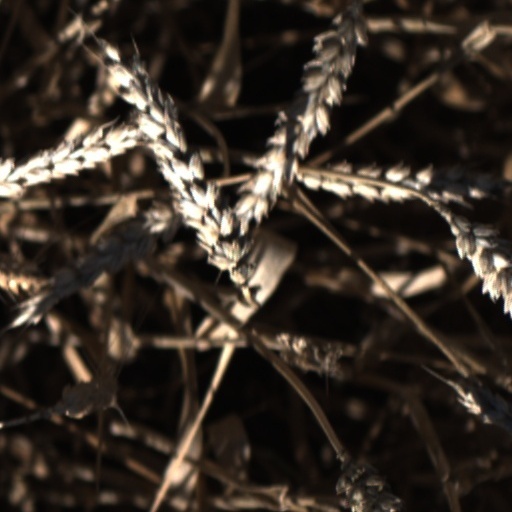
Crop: wheat